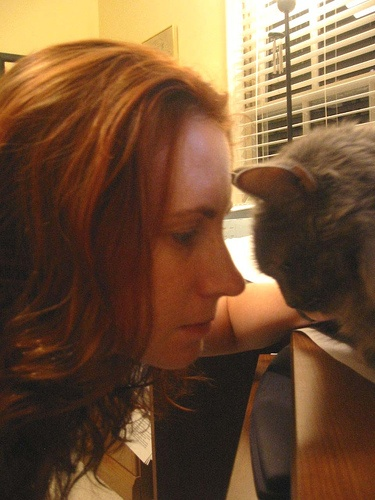
A woman putting her face right up to a cat's face
A woman bending down to a grey cat
A woman takes a close up photo with her cat.
A girl touching her face to her cats face.
A woman has her head close to her cat.